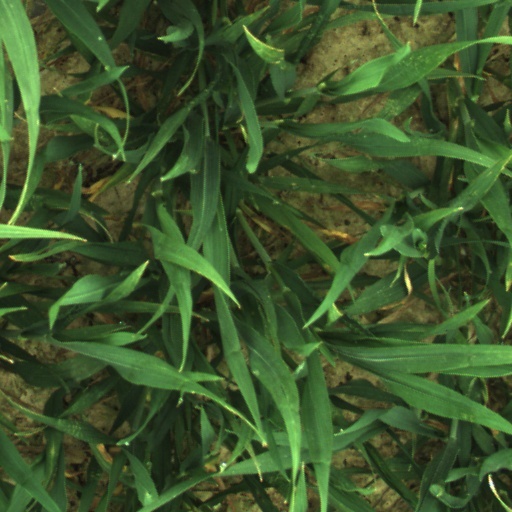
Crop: wheat